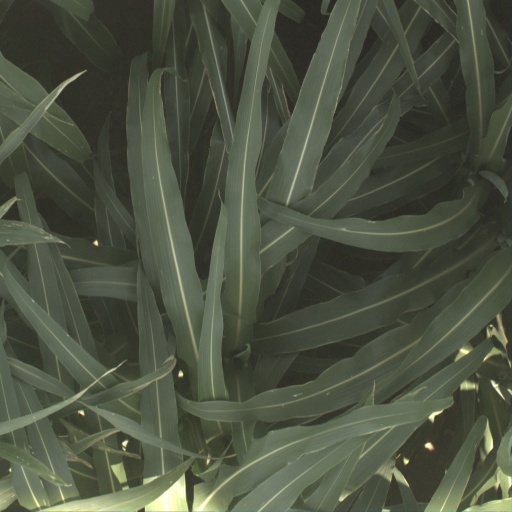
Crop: sorghum